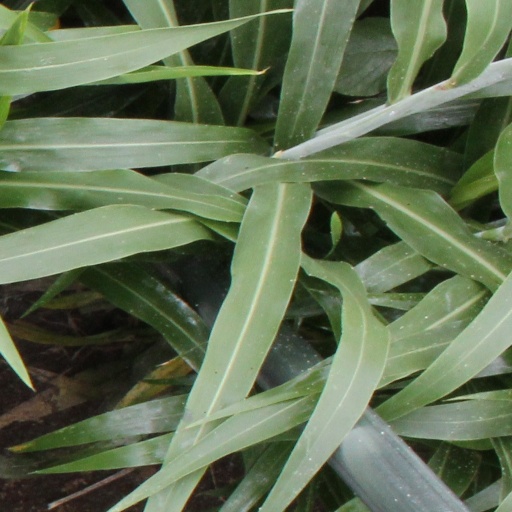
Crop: sorghum